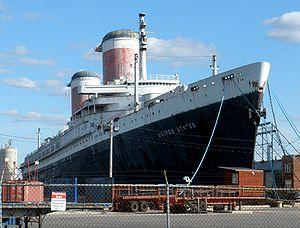
Le United States, surnommé en anglais « The Big U » est un paquebot transatlantique américain de la compagnie United States Lines. Il est construit de 1950 à 1952 sous la direction de l'architecte naval William Francis Gibbs avec le soutien du gouvernement américain, dans le but de doter le pays d'un navire fiable et rapide qui puisse effectuer du transport de passagers en temps de paix, mais également des transports de troupes dans l'éventualité d'un conflit entre les États-Unis et l'URSS. Il est affecté à la ligne de l'Atlantique Nord, New York—Le Havre—Southampton.